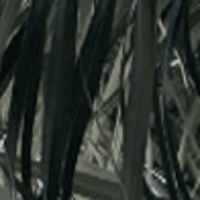
Label: Healthy sample